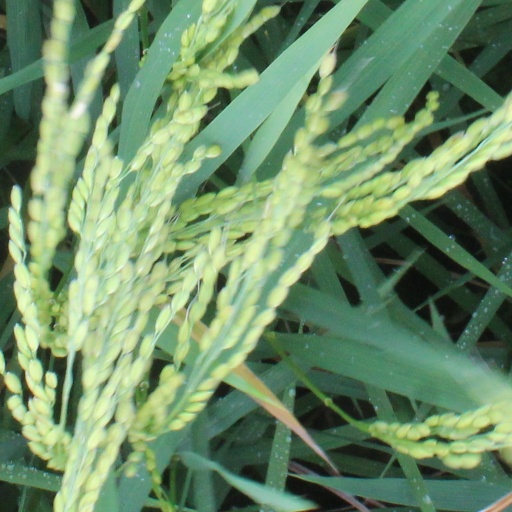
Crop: rice